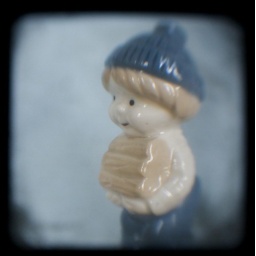
little boy gathering wood, and a boy with a bird in hand